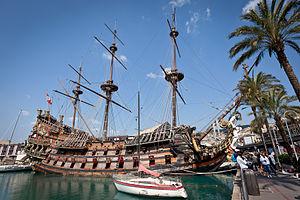
Adventure Line Productions, abrégé en ALP, est une société de production de télévision française, filiale de Banijay Group, fondée en 1972 par Jacques Antoine.
Mission Pirattak était un jeu télévisé pour enfants diffusé sur France 3 dans Les Minikeums en 1999 et 2000. Le jeu, dont 42 épisodes ont été produits, a été créé par Laure Chouchan. Il était réalisé par Didier Froehly, produit et distribué par Adventure Line Productions et présenté par Olivier Minne. On peut également noter la participation de Yann Le Gac qui joue le rôle du capitaine des pirates et fait la voix du squelette.